Cock Marsh

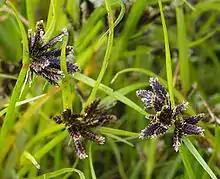
"Cyperus Fuscus"

The marshy grasslands and ponds support an abundant and diverse plant community. Some of the plants are: Triglochin palustris (marsh arrowgrass), Hottonia palustris (water violets), Polygonum minus (lesser persicaria), Hydrocotyle vulgaris (marsh pennywort), Oenanthe aquatica (water hemlock), and Salix willow scrub. Cyperus fuscus (brown galingale), a rare and endangered species of sedge, thrives in the wet areas at Cock Marsh where grazing animals disturb the ground. The plant is listed on the International Union for Conservation of Nature (IUCN)'s list of near threatened plant species. It is classified as Vulnerable in Britain and protected by Schedule 8 of the Wildlife and Countryside Act 1981.